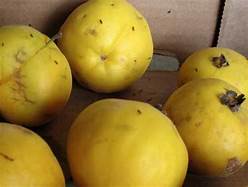
Label: others